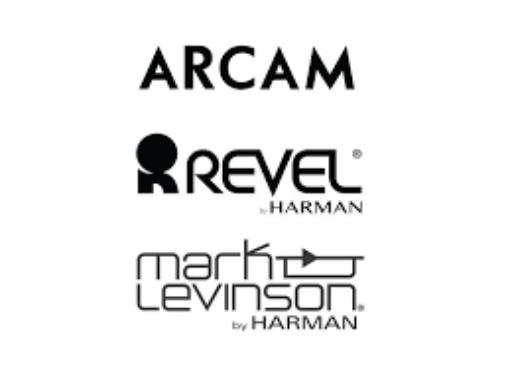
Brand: Arcam
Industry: Electronic